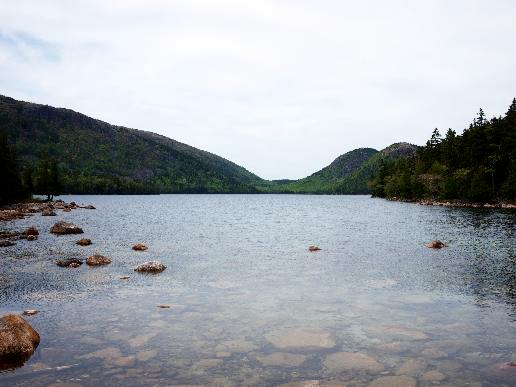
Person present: No